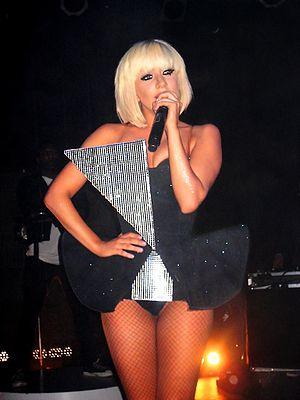
Video Phone est une chanson de la chanteuse américaine de R'n'B Beyoncé Knowles tirée de son troisième album studio, I Am... Sasha Fierce. La piste est sortie comme le huitième single de l'album et une version remixée, avec la chanteuse pop Lady Gaga est sortie plus tard. Musicalement, le morceau se compose de paroles simples et d'insinuations cachées. Dans le remix, Gaga et Beyoncé chantent et se répondent tour à tour, comme si elles étaient au téléphone. Les paroles évoquent la fabrication d'un spectacle filmé à la caméra.
The Fame Ball Tour est la première tournée de l’artiste américaine Lady Gaga. Il s’agit également de la première série de concerts qui l'a aidé à promouvoir son premier album, The Fame. Les spectacles débutent en mars sur le continent nord-américain, sont suivis par quelques représentations en Australie puis se rendent jusqu’en Europe pour plus de cinquante dates. Certains concerts ont lieu en Asie tandis que deux font partie du festival anglais V et que deux autres sont reportés en avril. Gaga décrit la tournée comme un voyage à travers les musées du pop art qui incorpore la conceptualité de personnes connues telles que Andy Warhol. Dans certains cas, les bénéfices des billets sont donnés à des œuvres de charité. Une version alternative des spectacles contenant moins de changements et d’interprétations est créée pour accommoder Gaga dans des lieux particuliers.
Beautiful, Dirty, Rich est une chanson de l’artiste américaine Lady Gaga, issue de son premier album studio, The Fame. Elle sort en tant que single promotionnel de l’album le 16 septembre 2008. Elle se range dans un tempo dance-pop rapide, contient plusieurs notes de synthétiseurs et lyriquement traite des expériences que Gaga a vécues lors d’une époque difficile de sa vie dans le Lower East Side. Gaga écrit ce titre alors qu'elle, comme elle le dit, « consommait beaucoup de drogues » et « tentait d’oublier de mauvaises choses ».
Cette page liste les titres musicaux ayant le plus de succès au cours de l'année 2009 aux États-Unis d'après le magazine Billboard.